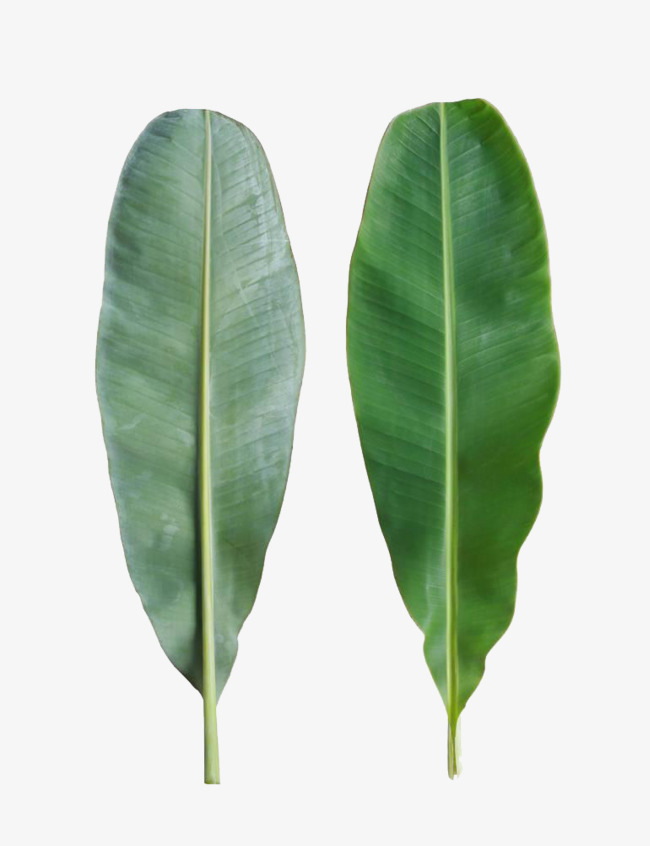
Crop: unknown
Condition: banana